2012–13 Campionato Sammarinese di Calcio

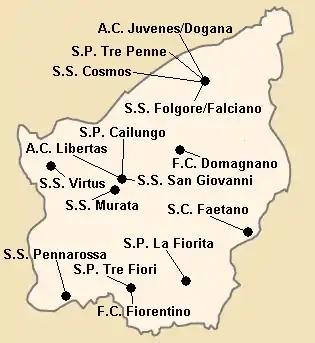
2012–13 Campionato Sammarinese di Calcio team distribution

Because there is no promotion or relegation in the league, the same 15 teams who competed in the league last season will compete in the league this season.